Mariinsky Theatre

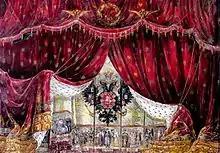
Design for the Imperial-era curtain of the Mariinsky Theatre that existed prior to 1914

The Imperial drama, opera and ballet troupe in Saint Petersburg was established in 1783, at the behest of Catherine the Great, although an Italian ballet troupe had performed at the Russian court since the early 18th century.